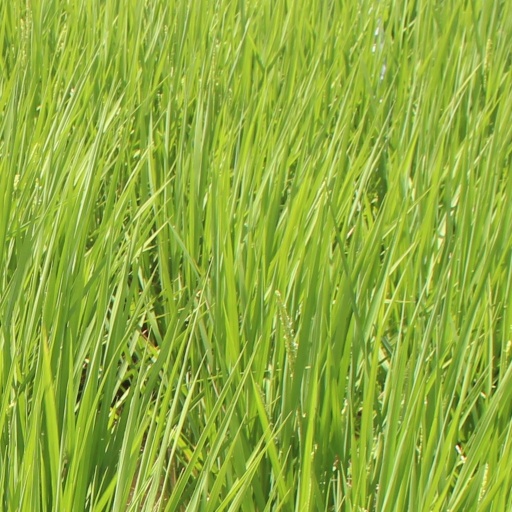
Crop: rice